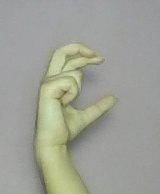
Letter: thal